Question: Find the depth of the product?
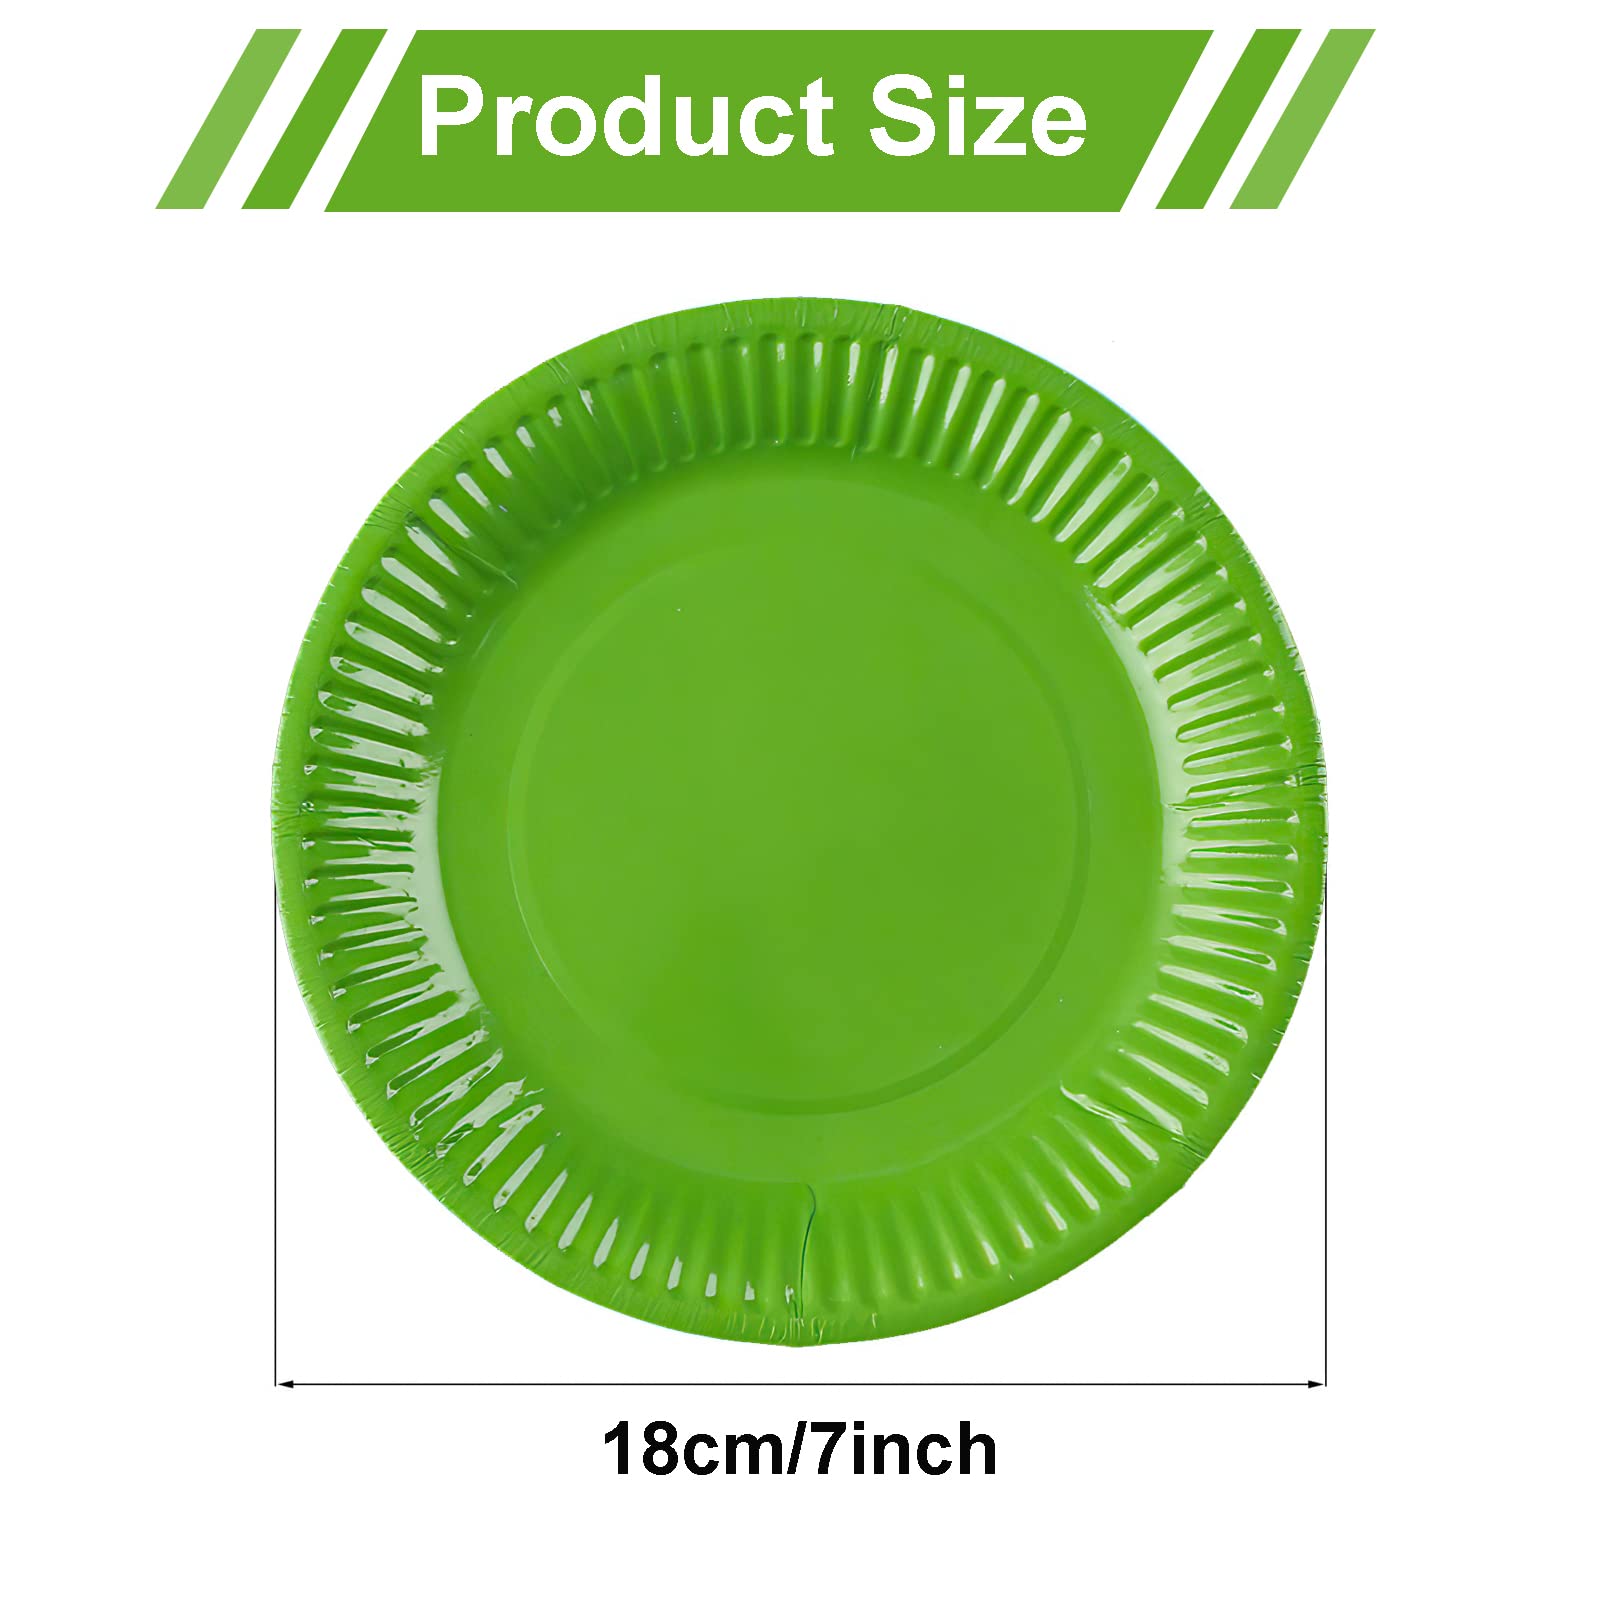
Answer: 18.0 centimetre